Scott/Coman Hall

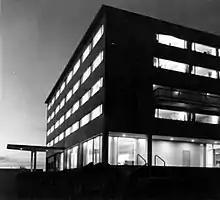
Sundown at Coman Hall in 1959

Scott Hall and Coman Hall are connected via a walkway that extends from Scott's first floor to Coman's lower level. Scott/Coman Hall was completed in 1958 and was designed by Paul Thiry. With a few exceptions, Scott and Coman halls are designed as mirrored versions of each another. Both halls have four floors and were built to hold 142 residents per building, 284 in total. The ground floor of each building has a study lounge and another lounge for more social and relaxing purposes. The front desk of Scott/Coman is found in the front door of Scott Hall, serving as the main desk for both buildings. Something semi-unique to Scott/Coman is each building has a set of ramps along with the staircases. In the time period that the halls were built these ramps were more of an homage to the European modernist style that the buildings were designed after. Throughout time however, the ramps served well for disability access and an easier move in for residents. This was a unique feature given that disability access was not a priority for university buildings in the mid-1900s. Since the buildings only have 4 floors and there are ramps and stairs, elevators were never part of the plan for the halls and none have been any installed since they were built. The only other residence hall at WSU to incorporate ramps is the neighboring Regents Hill Hall (built prior to Scott/Coman Hall in 1952). Scott/Coman also has smaller lounges, equipped with a kitchenette, on the second floor of each building. Scott/Coman Hall was originally designed as an all-women's dormitory, most likely designed this way in tandem with Regents Hill Hall. Similar to Regents Hill, Scott/Coman Hall was named in honor of the university's governing board, albeit specifically two separate individuals: Edwin T. Coman (member of the board of Regents from 1915 to 1922) and John C. Scott (board member from 1951 to 1955). Along with most of WSU, Scott/Coman Hall was eventually made into a coed residence hall.